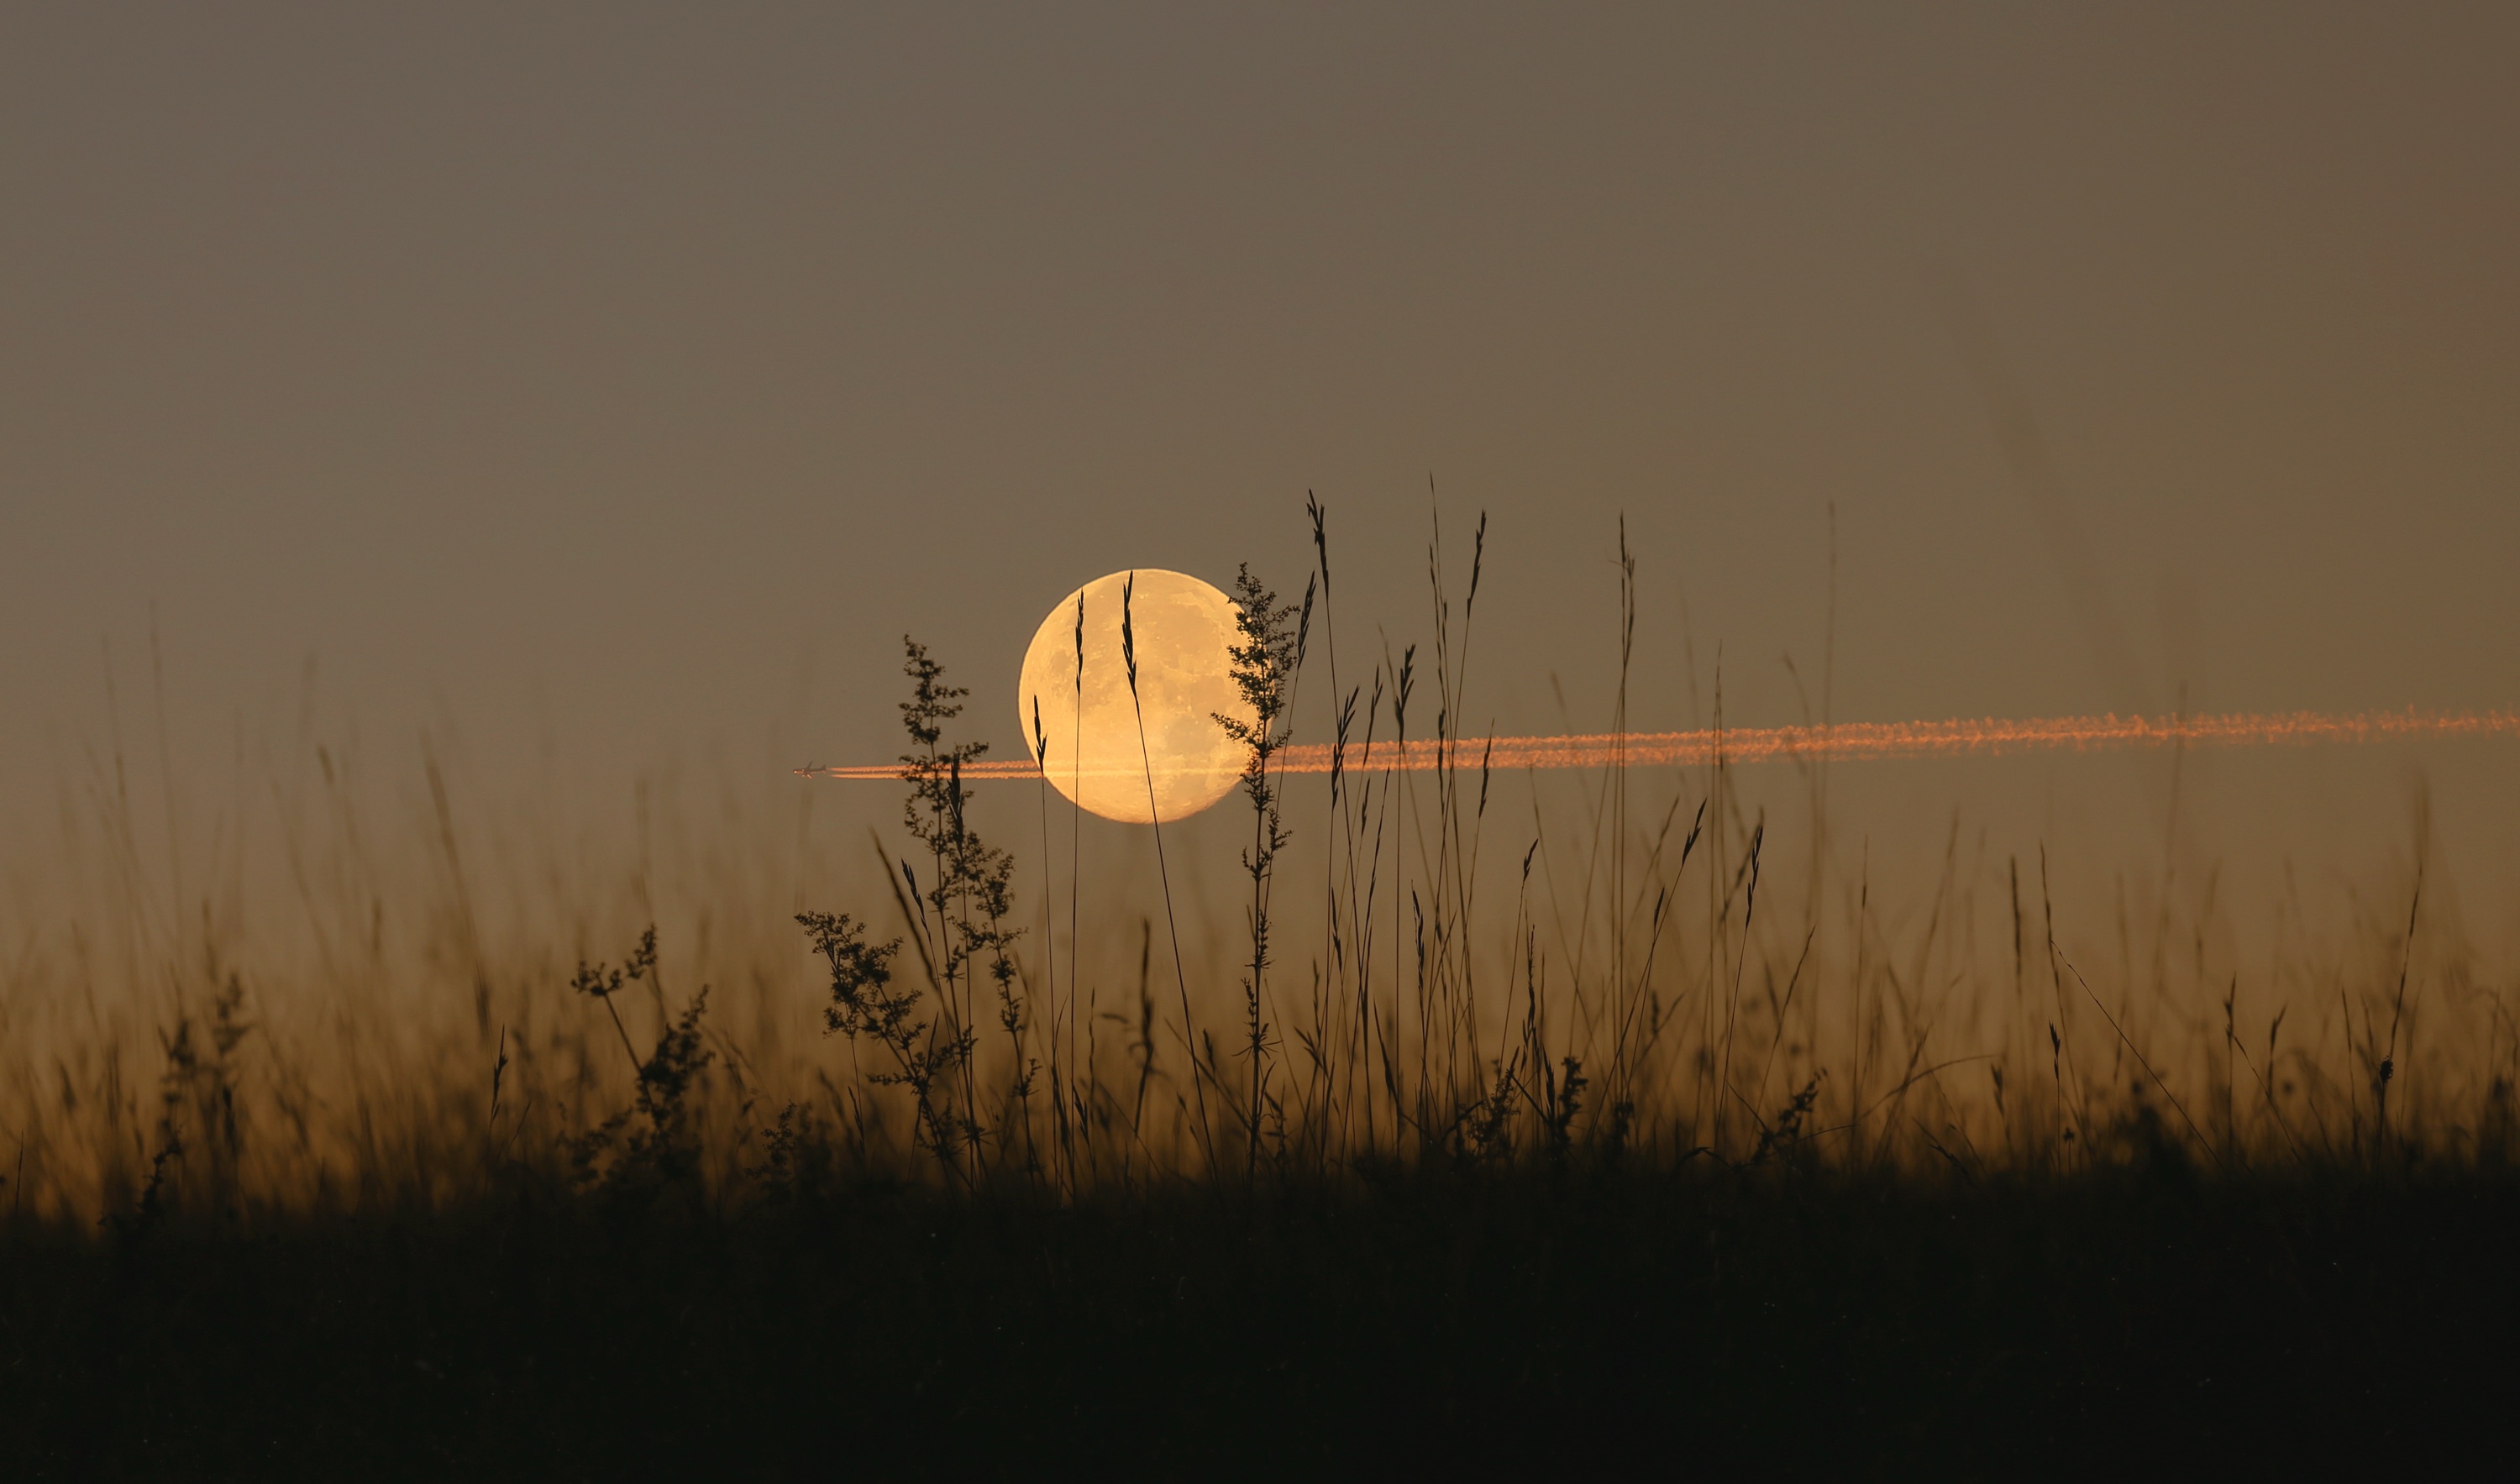
landscape, nature, grass, horizon, sky, sun, sunrise, sunset, field, night, prairie, morning, atmosphere, evening, calm, lighting, moon, full moon, grass family, atmosphere of earth, computer wallpaper